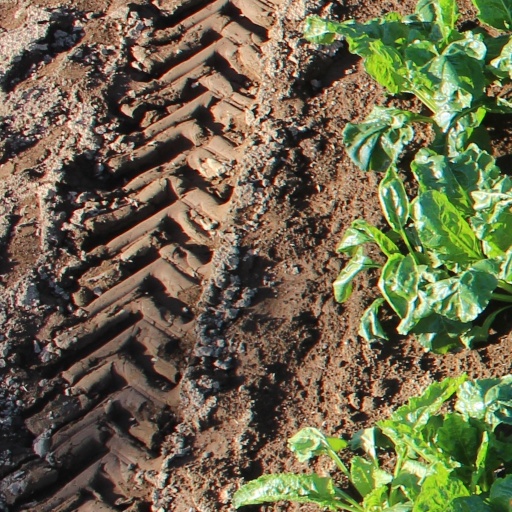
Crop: sugar beet